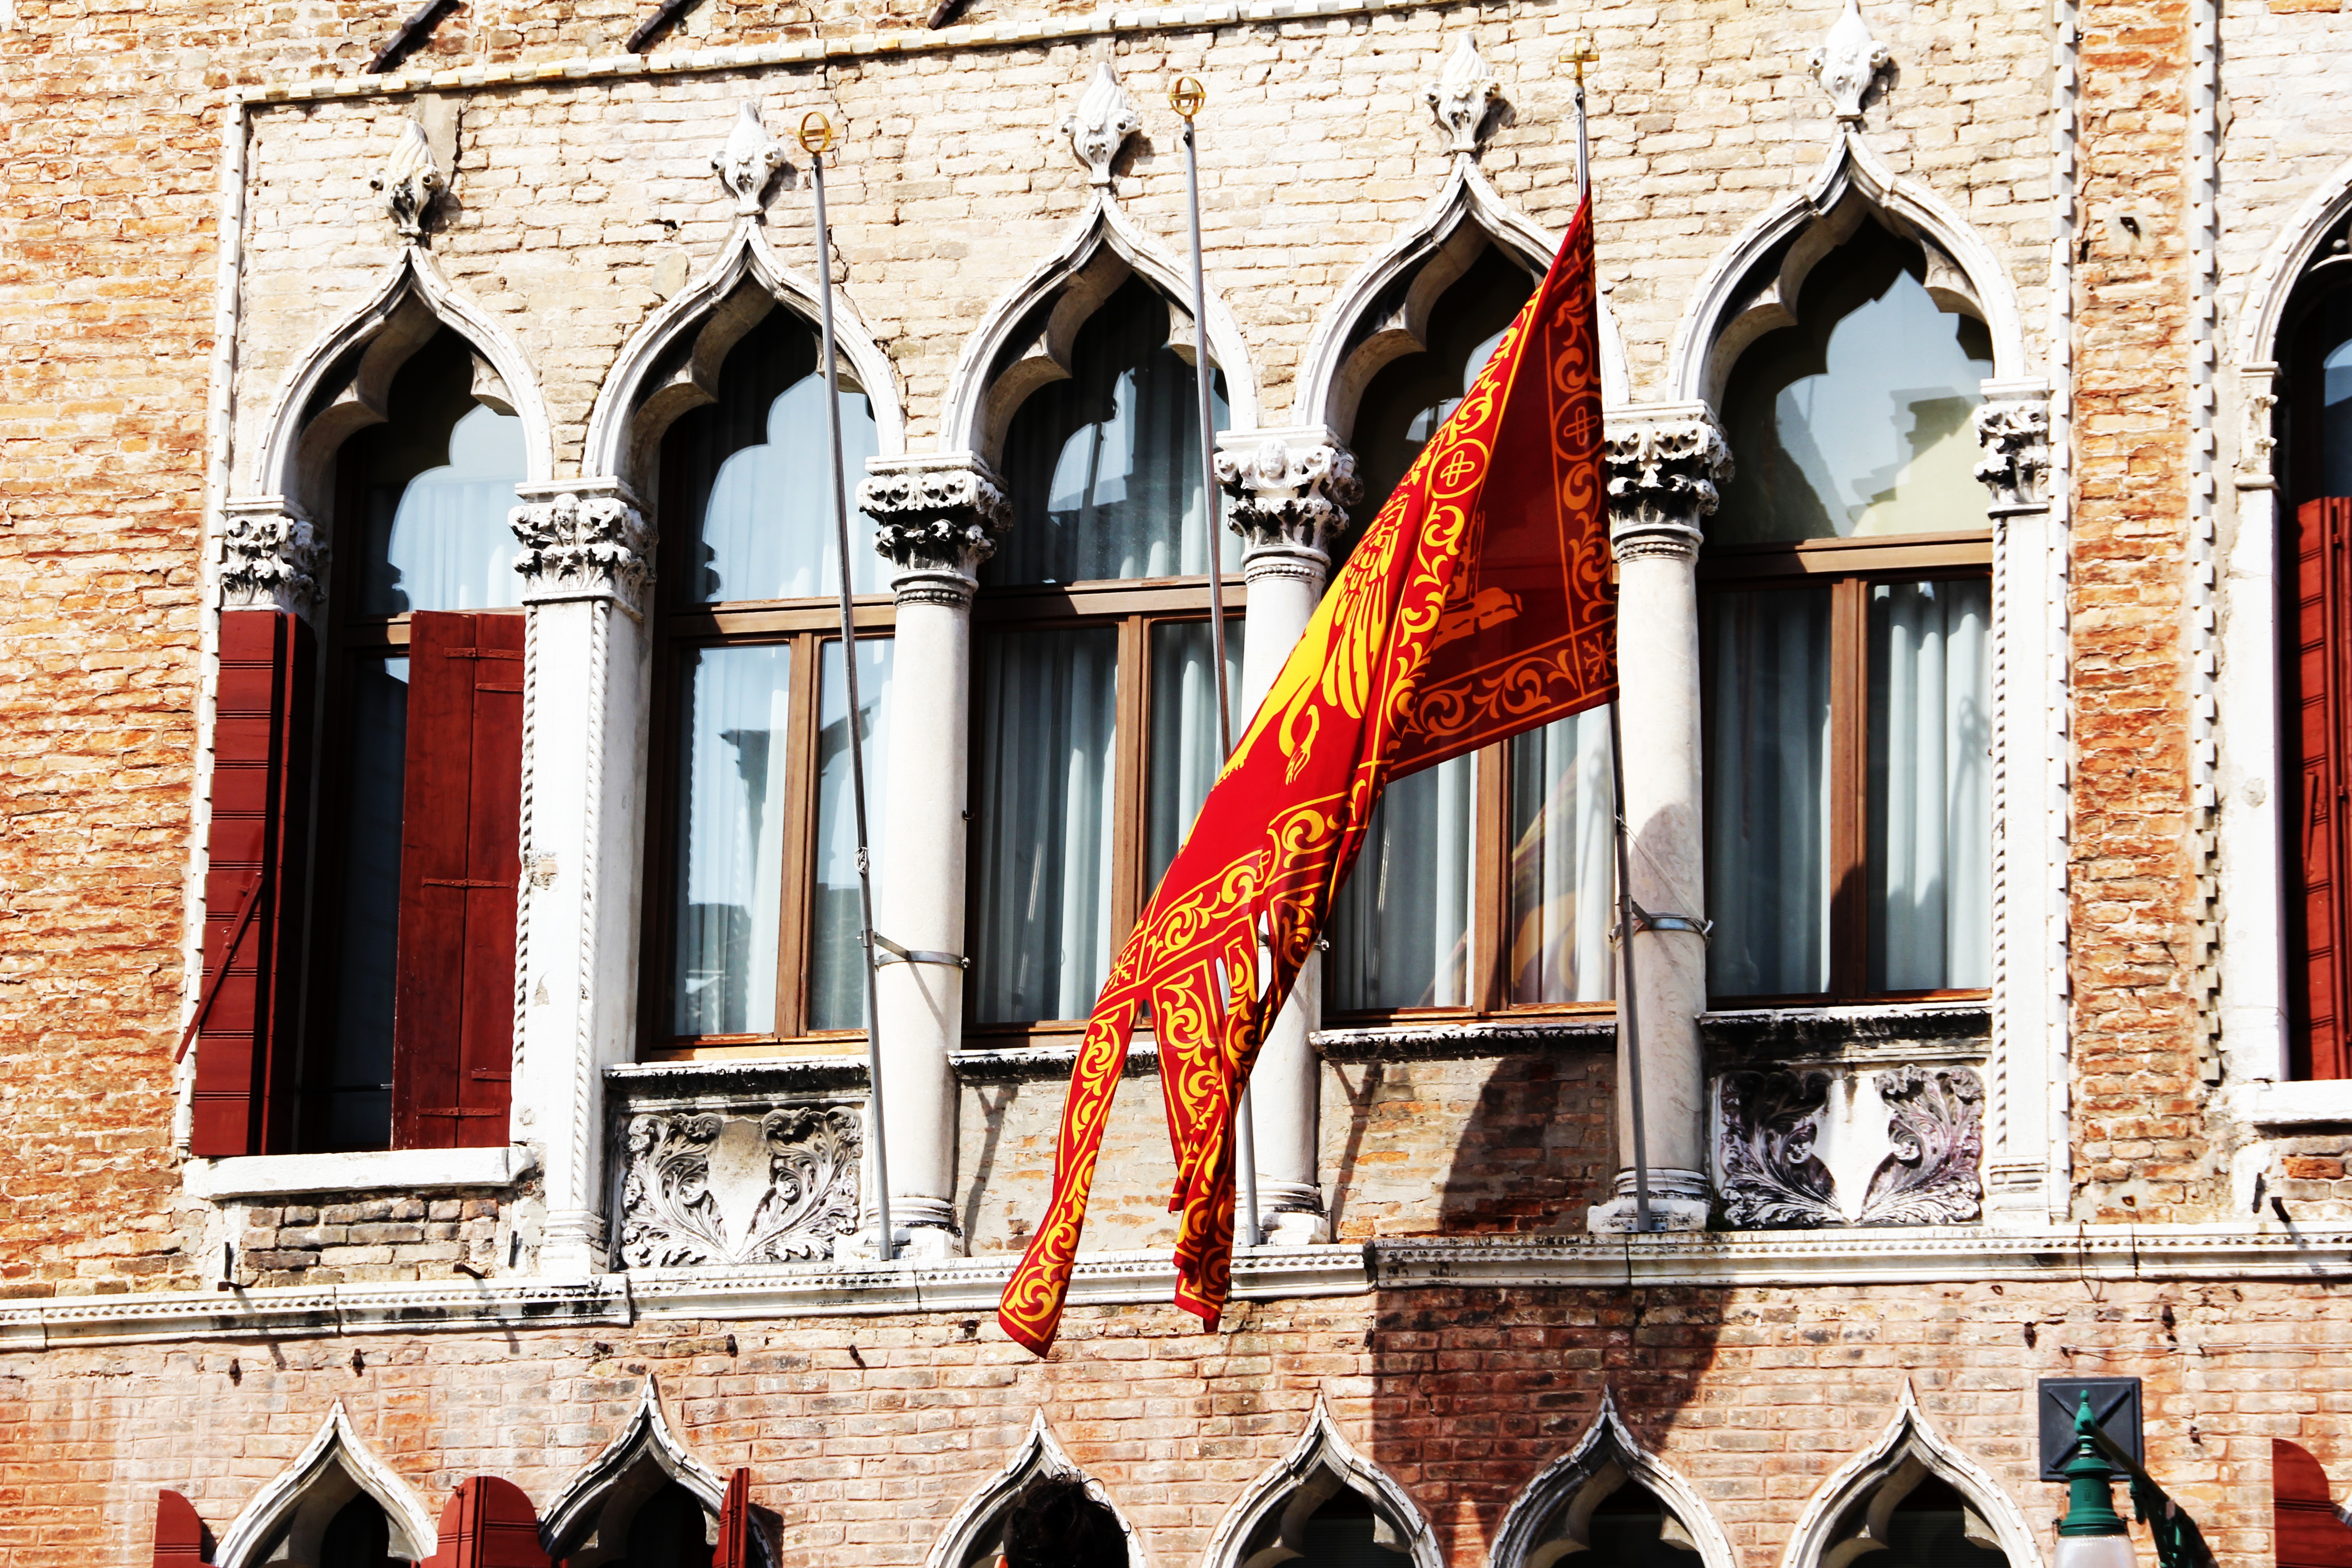
street, building, red, color, religion, italy, venice, art, temple, venezia, tradition, middle ages, st mark's square